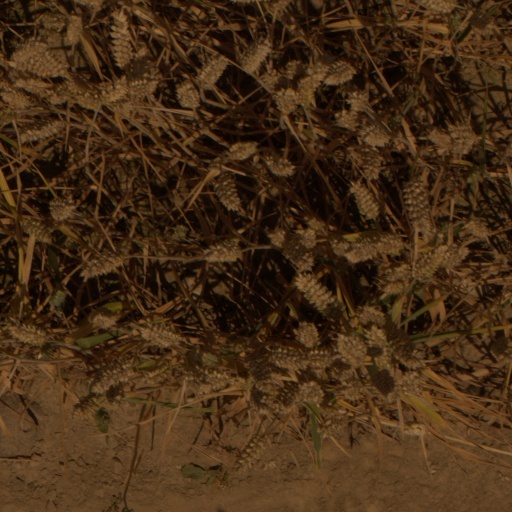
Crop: wheat